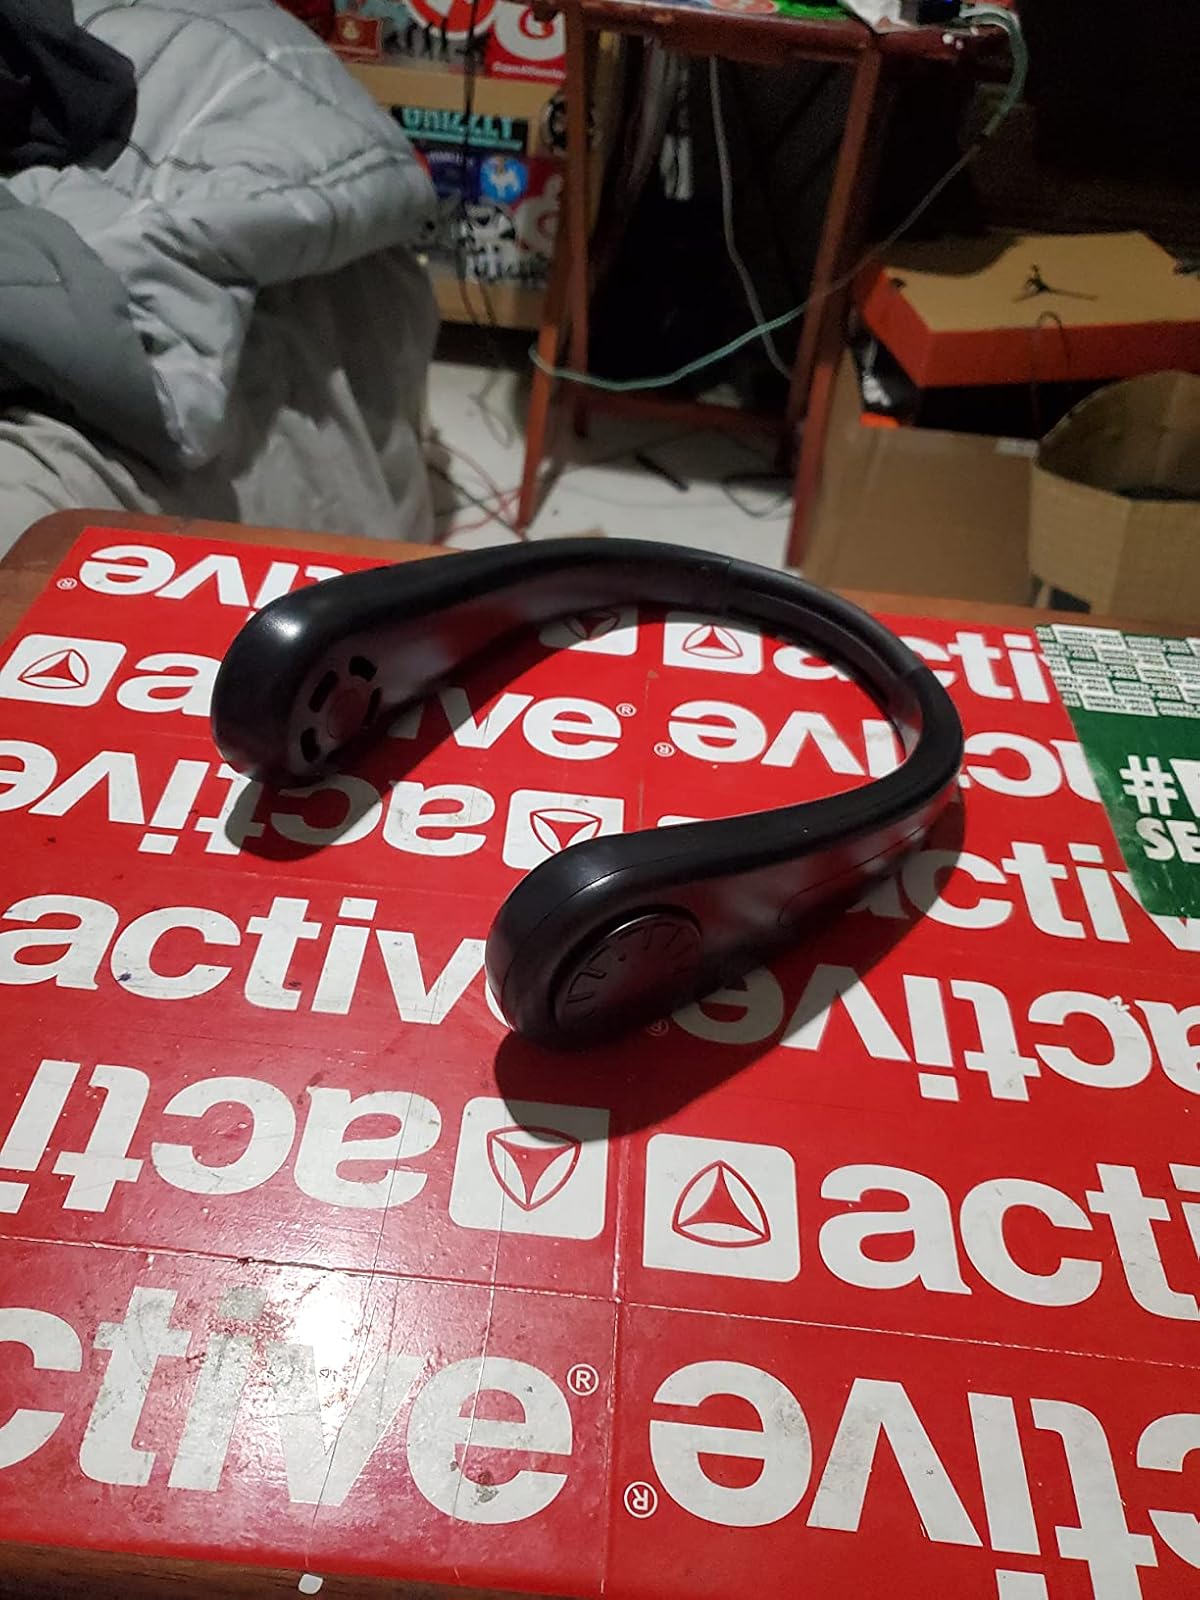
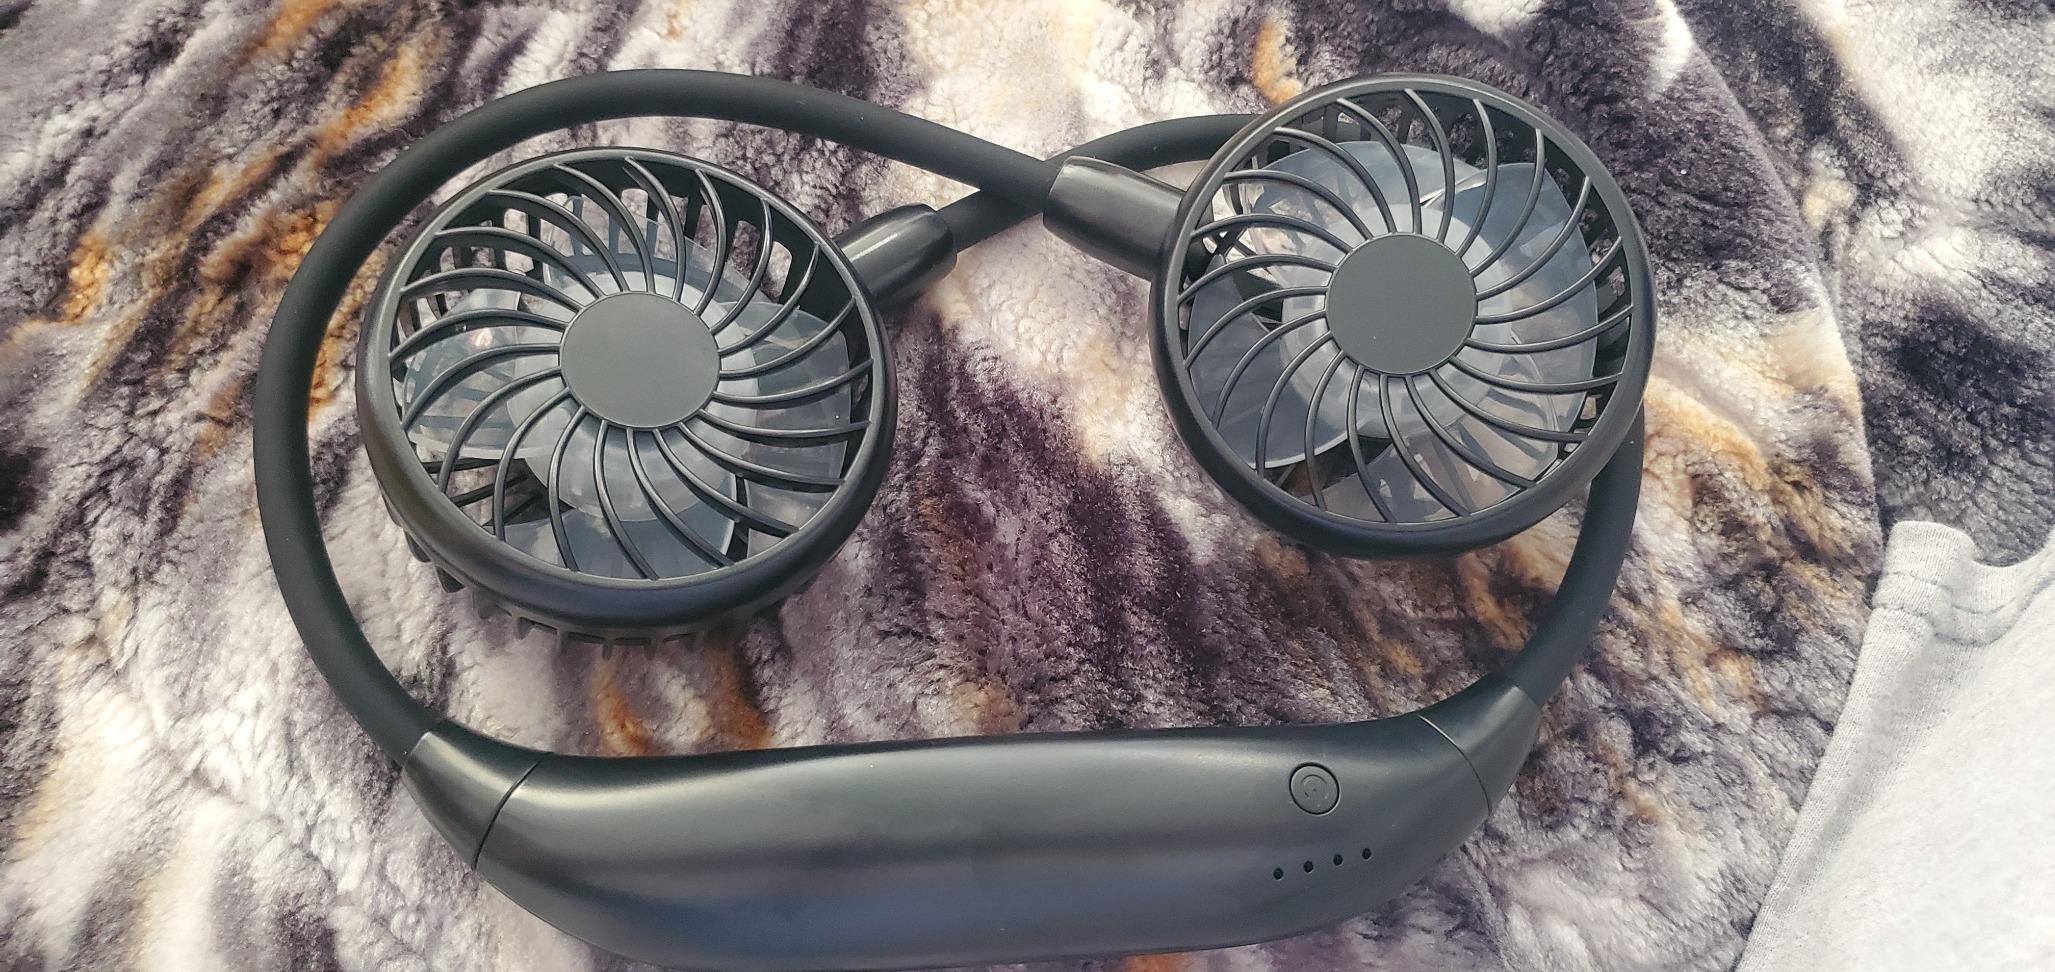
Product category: fan
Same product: no